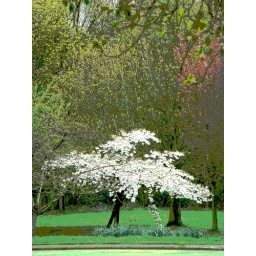
This little tree in wythenshawe Park, Manchester looked so stunning with its white blossom frock!